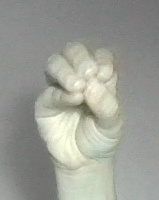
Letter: ha